Gérard Darmon

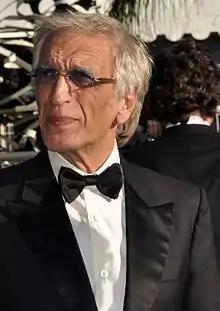
Darmon at the 2011 Cannes Film Festival

Gérard Darmon (born 29 February 1948) is a French-Moroccan actor and singer. He has been nominated for the César Award for Best Supporting Actor twice, for his roles in "Betty Blue" (1987) and "" (2003).